2014 WTA Finals

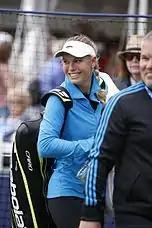

Ana Ivanovic had a resurgence in 2014, returning to the top 10 for the first time since 2009. She began the season with a title at the ASB Classic defeating Venus Williams, this is her first title in over 2 years. She followed it up with a quarterfinal showing at the Australian Open defeating world no. 1 Serena Williams before losing to Eugenie Bouchard. She then won her second title of the year at the Monterrey Open defeating compatriot Jovana Jakšić in the first all-Serbian final. She suffered her first loss in a final of the year at the Porsche Tennis Grand Prix to two-time defending champion Maria Sharapova. At the French Open, she lost to Lucie Šafářová in the third round, marking her 5th consecutive loss to the Czech. She bounced back at the Aegon Classic defeating Czech Barbora Záhlavová-Strýcová in straight set for her third title of the year. However, she made another early exit at a slam, losing in the third round of Wimbledon to Sabine Lisicki. She reached her biggest final since 2009 BNP Paribas Open, at the Western & Southern Open, beating Sharapova in semifinal, but losing to Serena Williams in straight sets In final. At the final slam the US Open, she suffered another early defeat to Karolína Plíšková. She won her fourth title of the year at the Toray Pan Pacific Open defeating Caroline Wozniacki in the final. This marks the most titles she has won in a single year. She also reached the semifinals of the China Open losing to Maria Sharapova.